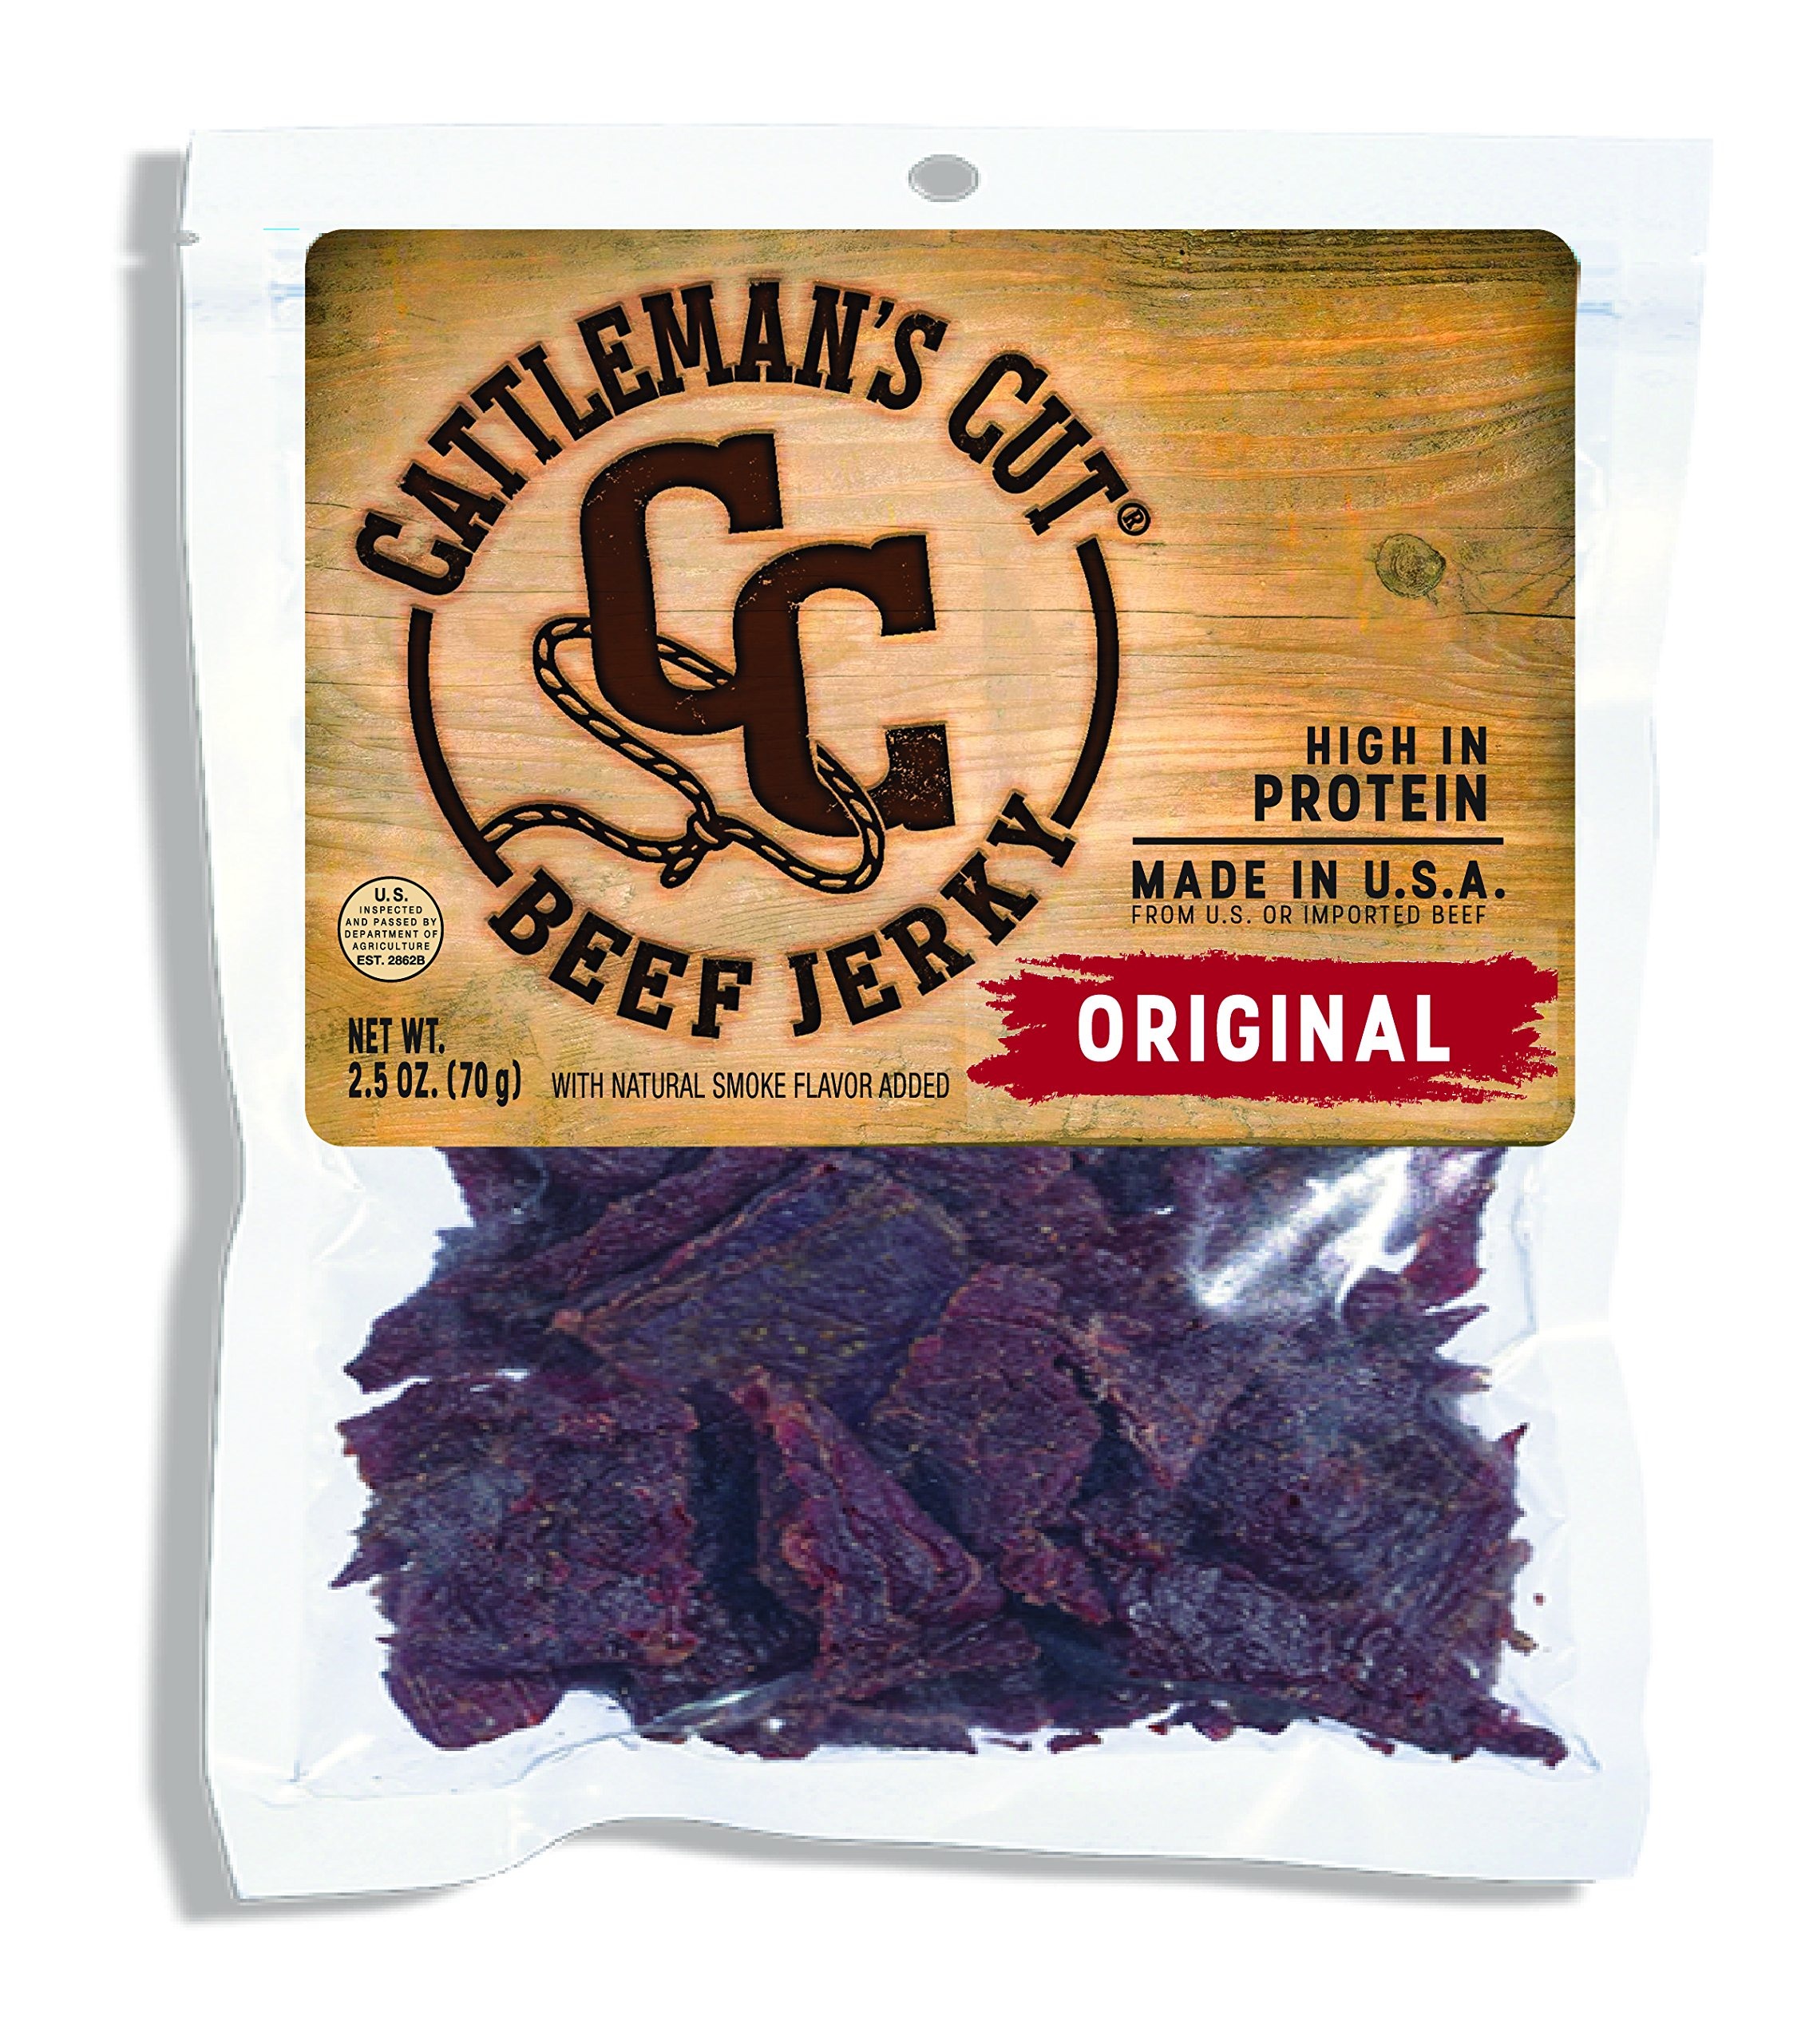
Item Name: Cattleman's Cut Original Beef Jerky, 2.5 Ounce
Bullet Point 1: USDA steak marinated for over 24 hours and slow cooked for a tender bite
Bullet Point 2: Clear bag because the handcrafted quality speaks for itself
Bullet Point 3: High in protein and comes in a resealable bag; Cattleman's Cut keeps you satisfied through a hard day's work
Bullet Point 4: Premium steak with a robust flavor that’s rooted in sweet & savory seasoning, brown sugar and layers of hardwood smoke
Bullet Point 5: Cattleman's Cut Beef Jerky in 2.5 ounce bag is available in 3 flavors: Original, Peppered, and Teriyaki
Value: 2.5
Unit: ounce

Price: 7.58